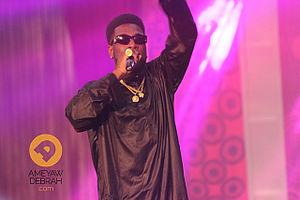
Damini Ebunoluwa Ogulu, né le 2 juillet 1991 connu professionnellement sous le nom de Burna Boy est un chanteur et compositeur nigérian. Il est devenu célèbre en 2012 après avoir sorti Like to Party, le single principal de son premier album studio LIFE. En 2017, Burna Boy a signé avec Bad Habit / Atlantic Records aux États-Unis et Warner Music Group à l'international. Son troisième album studio Outside a marqué ses débuts sur un grand label. En 2019, il a remporté le prix du meilleur artiste international aux BET Awards 2019. Il a également été annoncé comme Apple Music's Up Next artiste. Son quatrième album studio, African Giant, est sorti en juillet 2019.